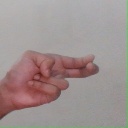
अक्षर: ह